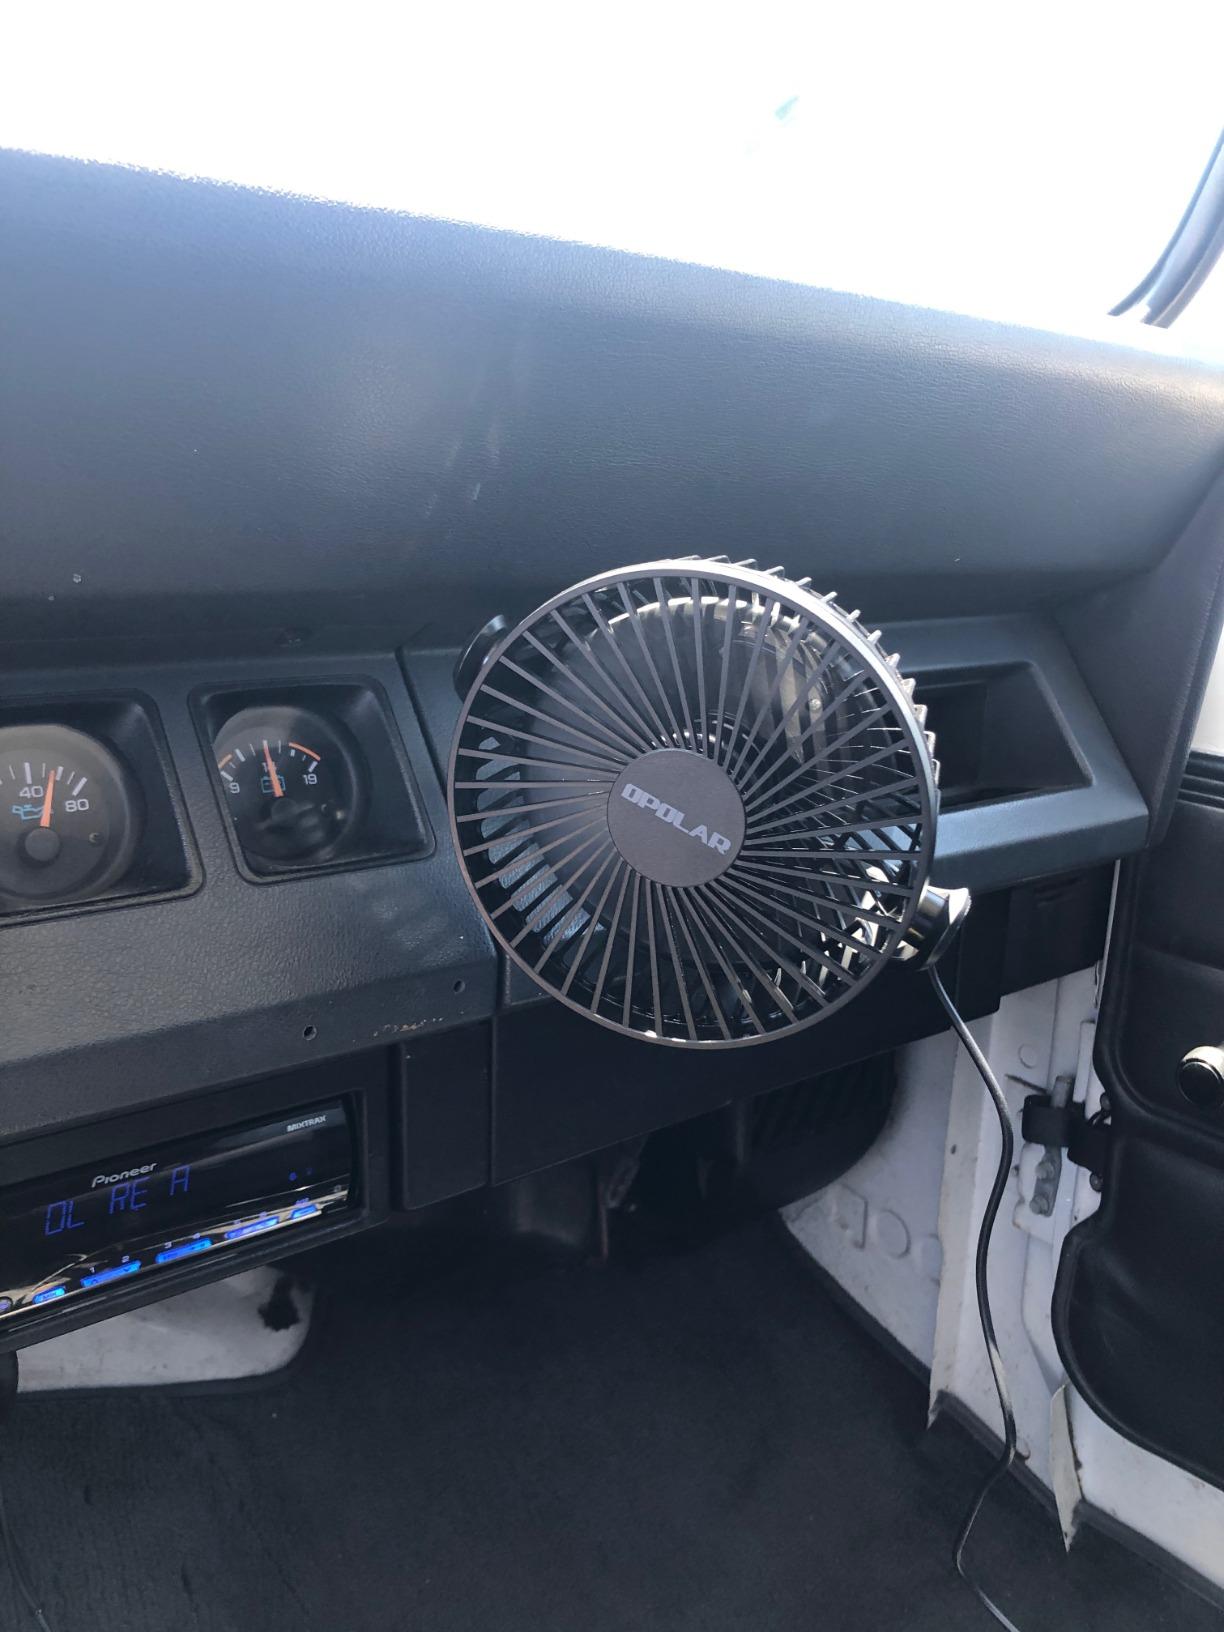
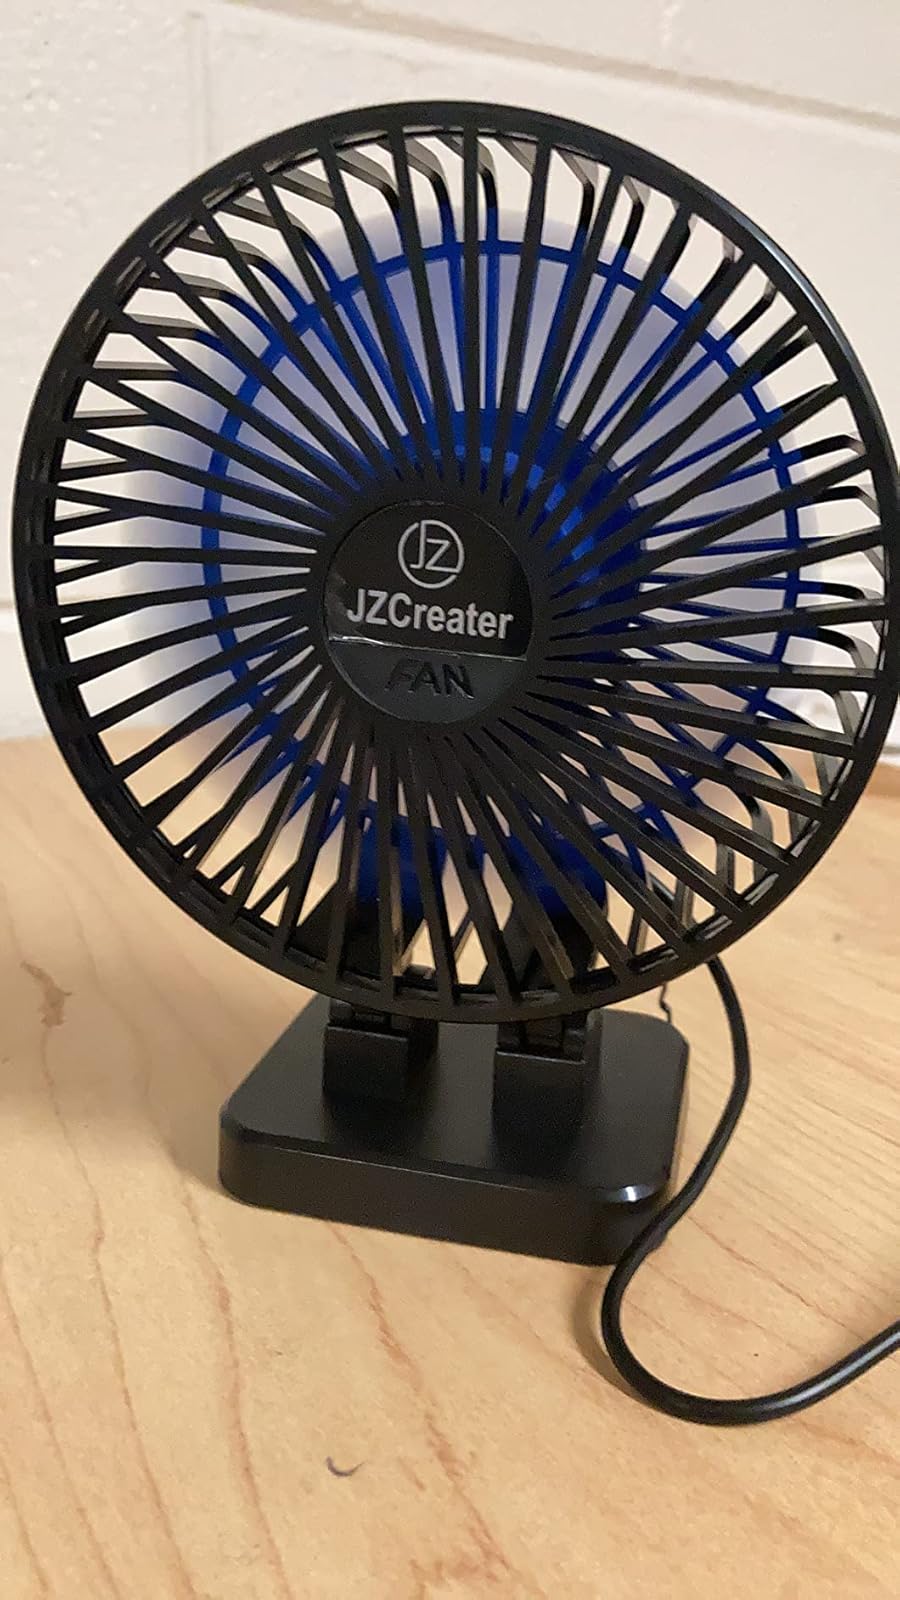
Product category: fan
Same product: no